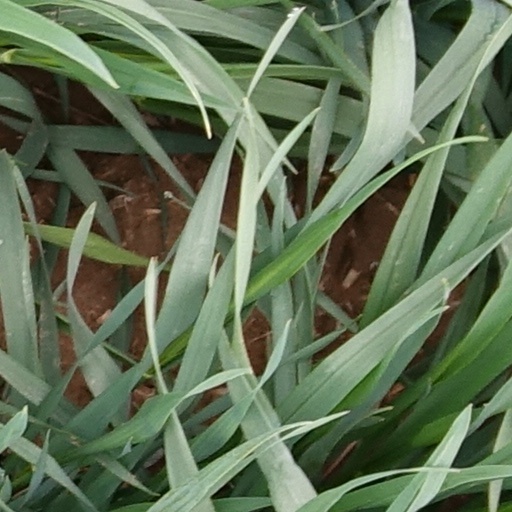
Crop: wheat